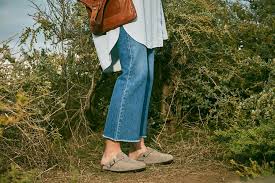
Label: Clog